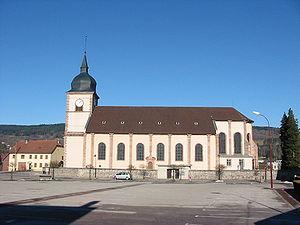
L'église de Fraize (Vosges, France)
Fraize est une commune française située dans le département des Vosges, en région Grand Est.
L'église Saint-Blaise-et-Notre-Dame-de-la-Nativité se situe dans la commune française de Fraize, au cœur du parc naturel régional des Ballons des Vosges dans la région Grand Est.